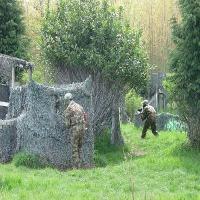
Weather: cloudy or overcast